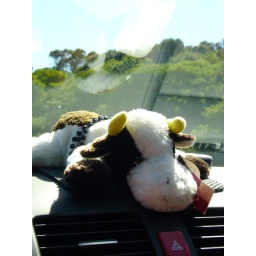
matilda, the cow in the boyfriend's car